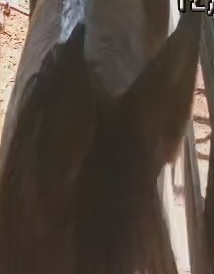
Face region: ears (position_of_ears)
Pain indicator: not_present